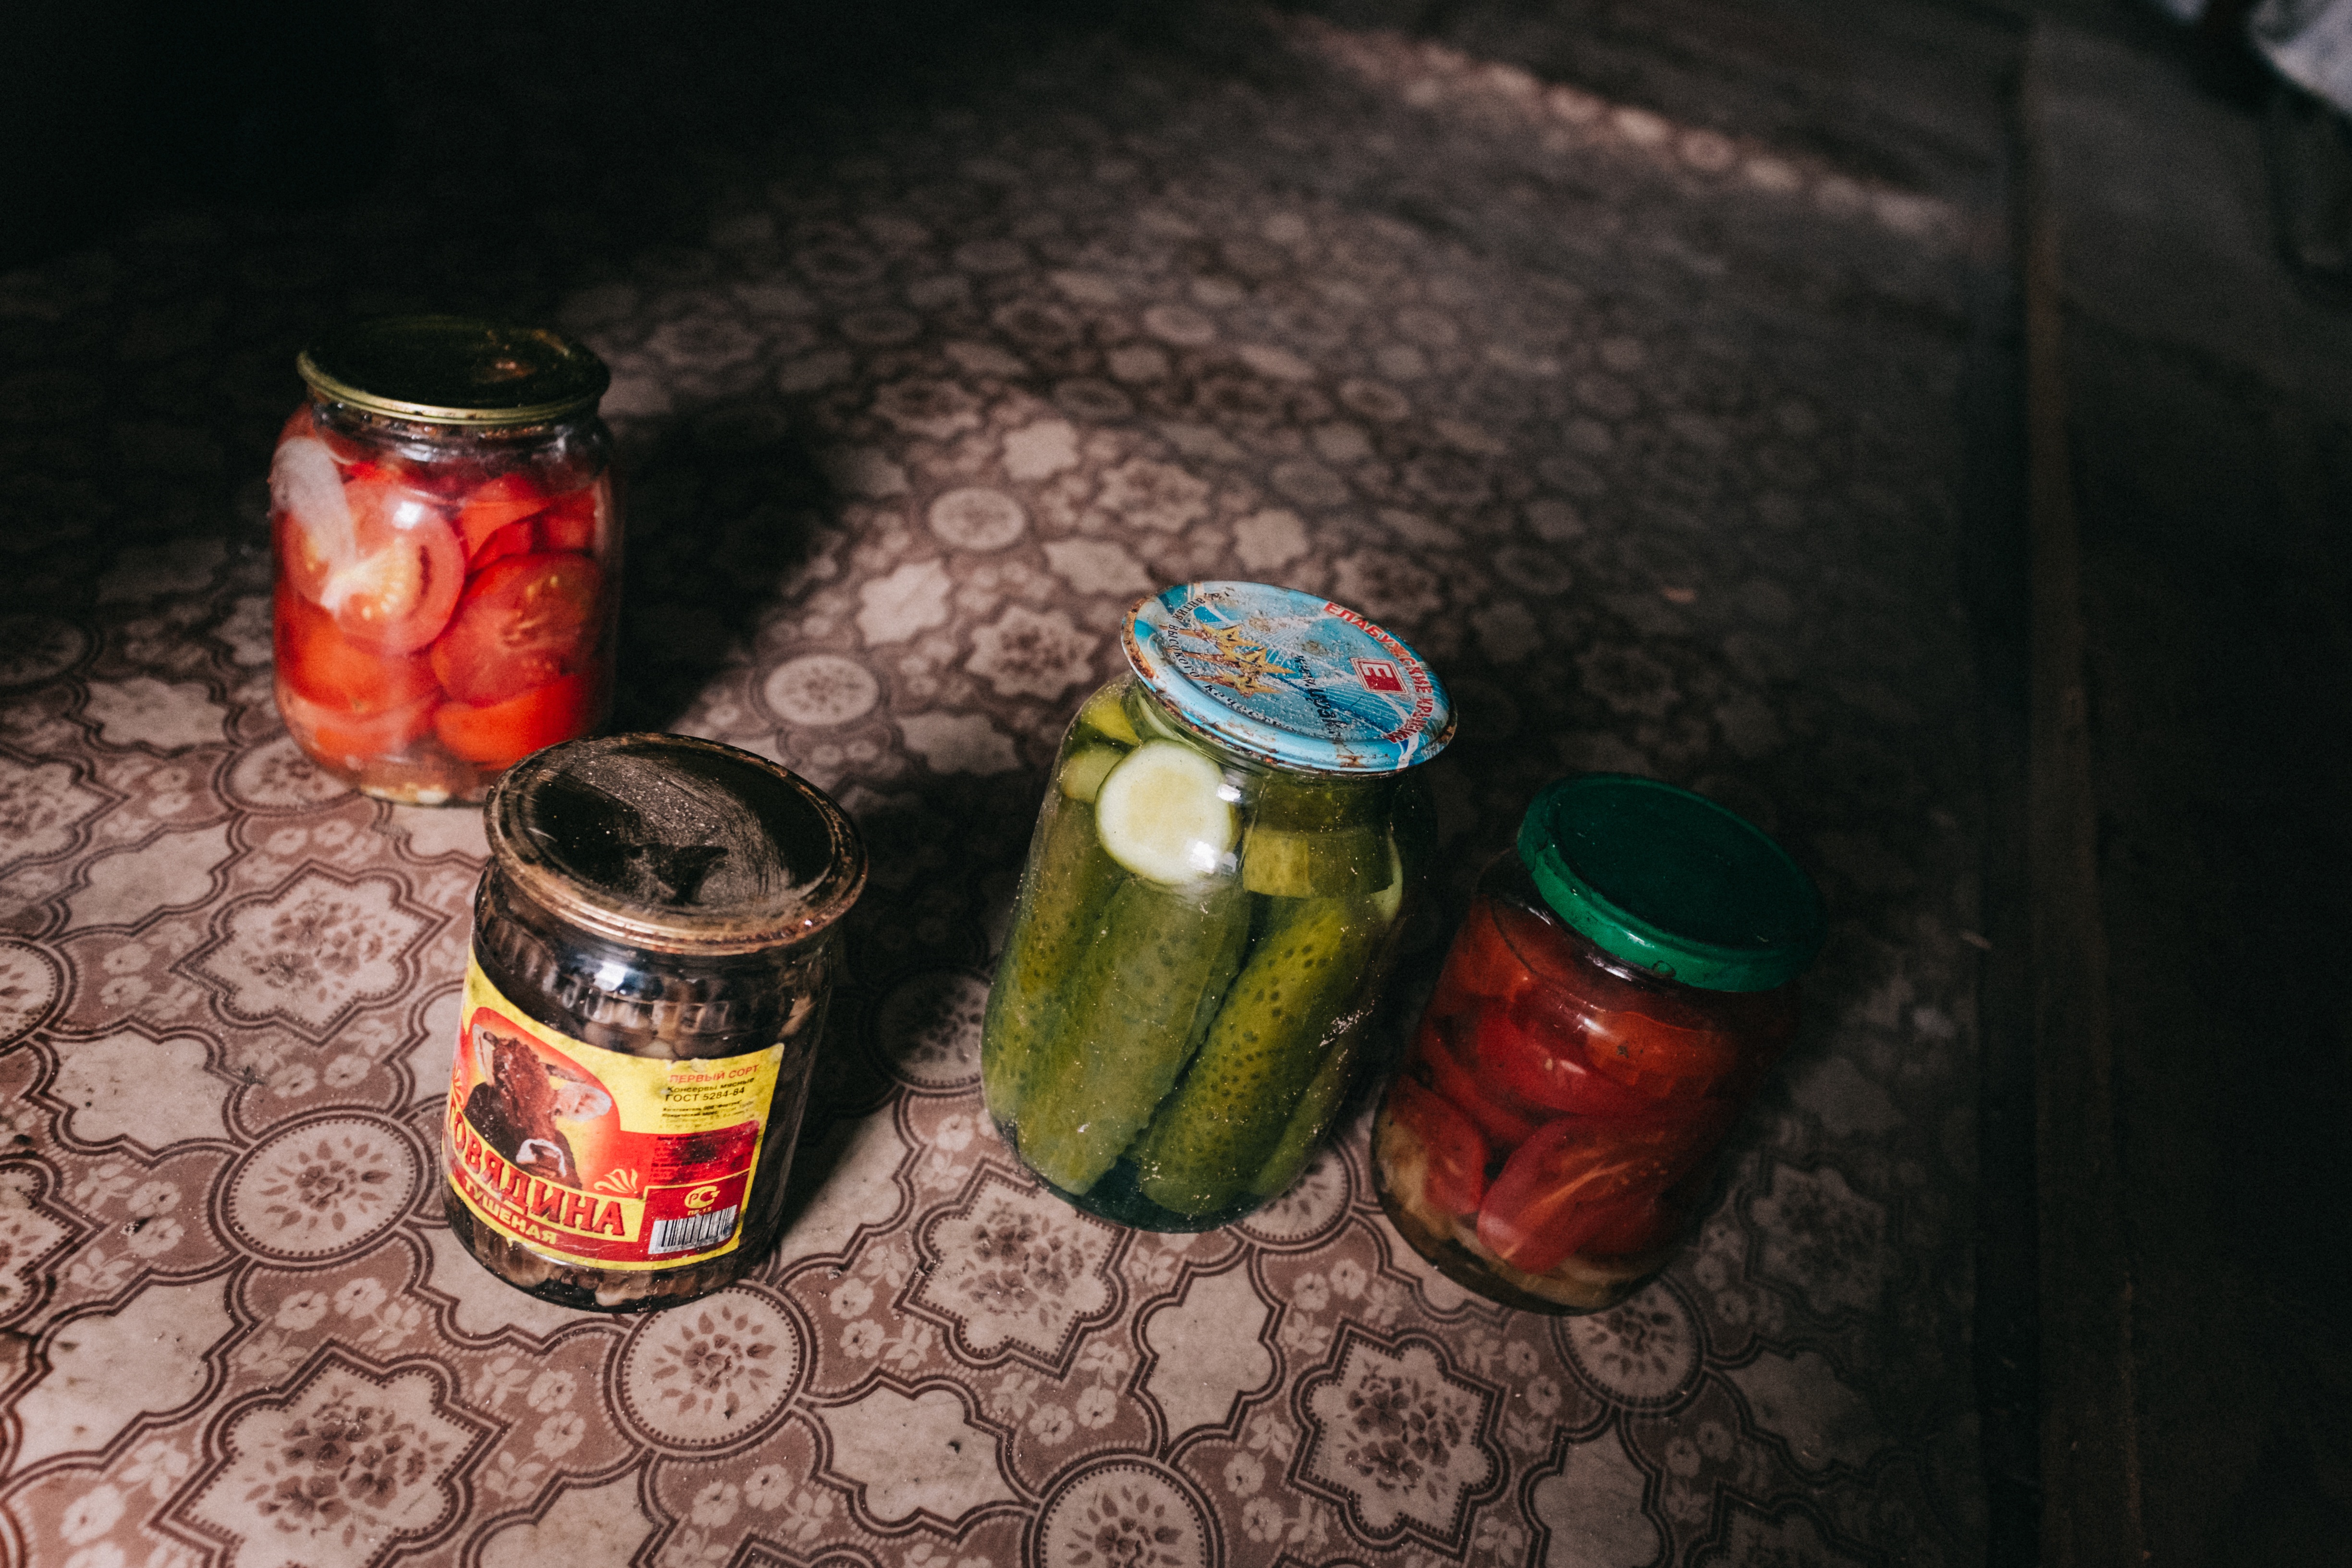
green, red, color, drink, still life